Faculty of Law, University of Delhi

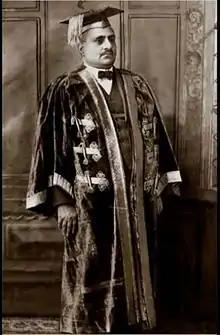
Dr. Hari Singh Gour, first Dean of the Faculty of Law, University of Delhi

The Faculty of Law was established in 1924. The then Vice-Chancellor of the University of Delhi, and himself a great lawyer, jurist, and educationist, Dr. Hari Singh Gour was the first Dean of the Faculty of Law. The Faculty was initially housed in the Prince's Pavilion in the Old Viceregal Lodge Grounds. It was only in 1963 that the faculty moved to its present location at the Chhatra Marg, University of Delhi, Delhi.